Nikon GP-1

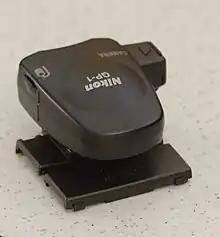
Nikon GP-1

The Nikon GP-1 is a Global Positioning System (GPS) accessory receiver manufactured by Nikon that collects geographic coordinate data and places it into the Exif data of a picture. It connects to the camera via a proprietary cable and can be mounted on the flash shoe or on the camera strap.